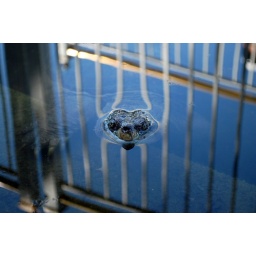
This turtle popped out of the water during a journalism summer program in Dallas, Texas. Summer 2009